Itinerarium exstaticum

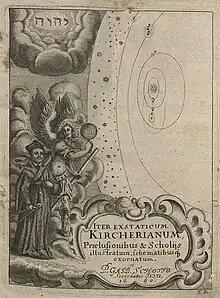
Frontispiece of "Iter Exstaticum" (1660)

Itinerarium exstaticum quo mundi opificium is a 1656 work by the Jesuit scholar Athanasius Kircher. It is an imaginary dialogue in which an angel named Cosmiel takes the narrator, Theodidactus ('taught by God'), on a journey through the planets. It is the only work by Kircher devoted entirely to astronomy, and one of only two pieces of imaginative fiction by him. A revised and expanded second edition, entitled Iter Exstaticum, was published in 1660.